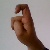
The image shows a hand gesture representing the letter 'X' in Indian Sign Language.